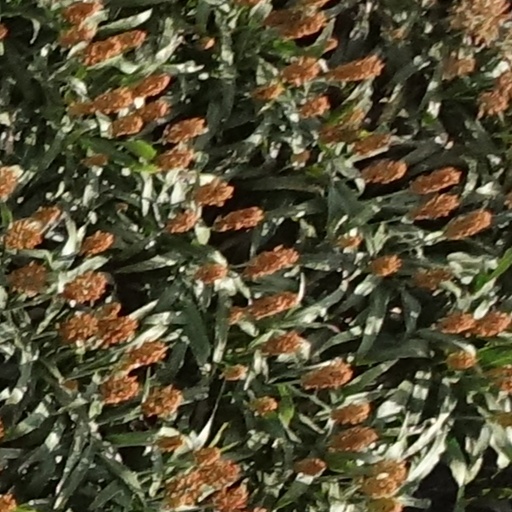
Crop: sorghum